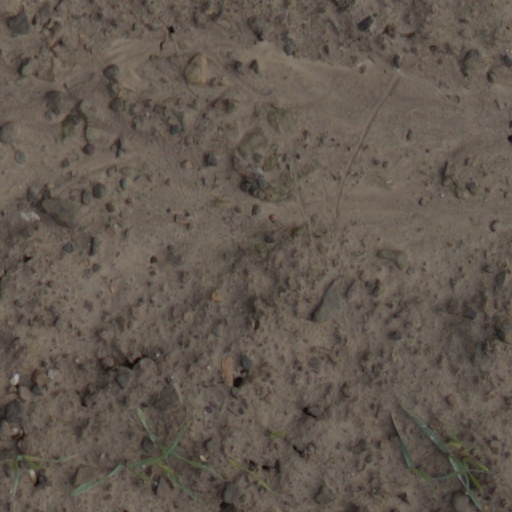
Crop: wheat